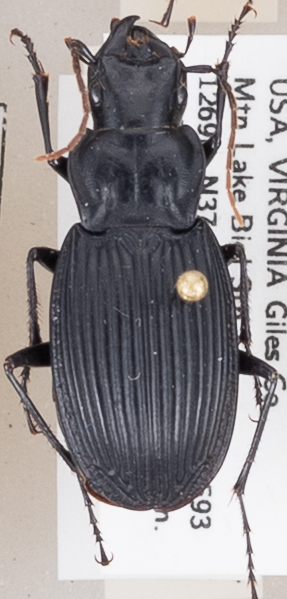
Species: Dicaelus teter
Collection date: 2018-05-22
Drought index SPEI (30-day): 1.466
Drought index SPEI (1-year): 0.554
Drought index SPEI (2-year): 0.678